Peny Boone

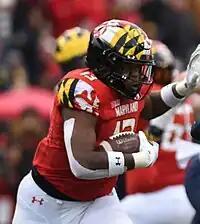
Boone with Maryland in 2021

Peny Boone (born May 8, 2002) is an American football running back. He previously played for the Maryland Terrapins, Toledo Rockets and UCF Knights.